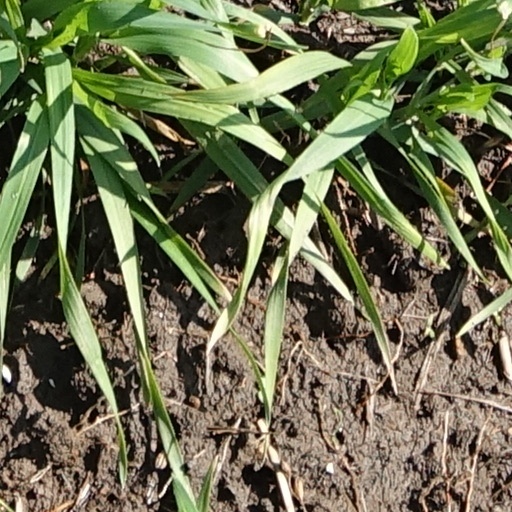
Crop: wheat